Taxi Blues

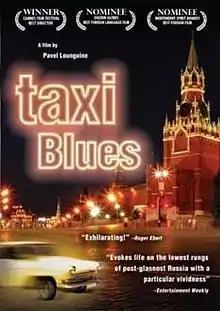
Film poster

Taxi Blues (translit. Taksi-Blyuz) is a 1990 Soviet comedy-drama film directed by Pavel Lungin. It was entered into the 1990 Cannes Film Festival where Lungin won the award for Best Director. The film was selected as the Soviet entry for the Best Foreign Language Film at the 63rd Academy Awards, but was not accepted as a nominee. The film tells the story of Shlykov, a hard-working taxi driver and Lyosha, a saxophonist, develop a bizarre love-hate relationship, and despite their prejudices, realize they aren't so different after all.